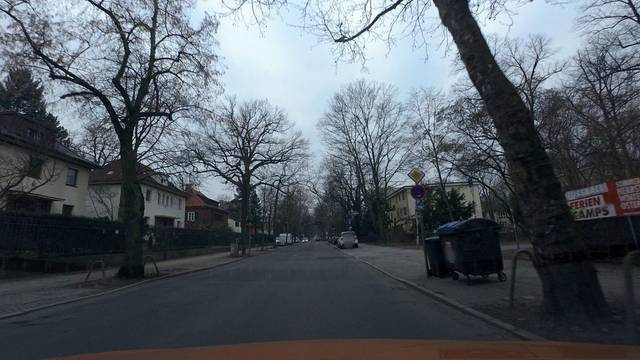
Region: Germany
Coordinates: 52.437, 13.322